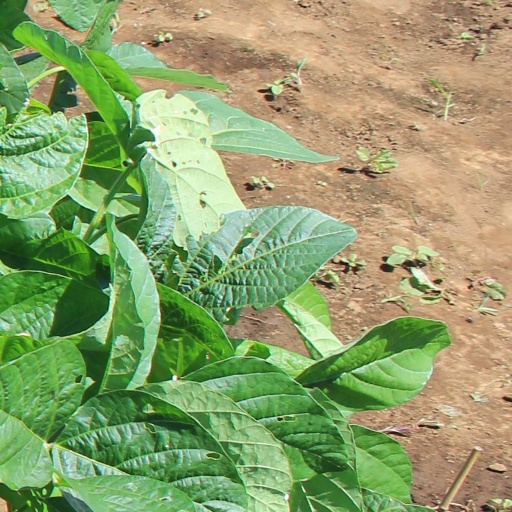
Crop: soybean